Sol Picó

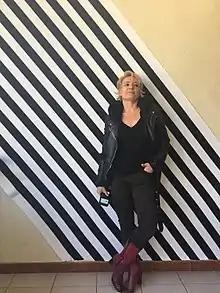
At Sismògraf 2017

Sol Picó Monllor (born 1967) is a Spanish dancer and choreographer. She has studied , ballet, and contemporary dance, and combines different techniques and languages in her productions in a groundbreaking way. In 1993 she created the Sol Picó Company, with which she has become one of the most heterodox choreographers and dancers of the Spanish contemporary scene. She has received numerous awards, including 10 Premios Max, the (2004), the (2015) and the National Dance Award of Spain (2016).